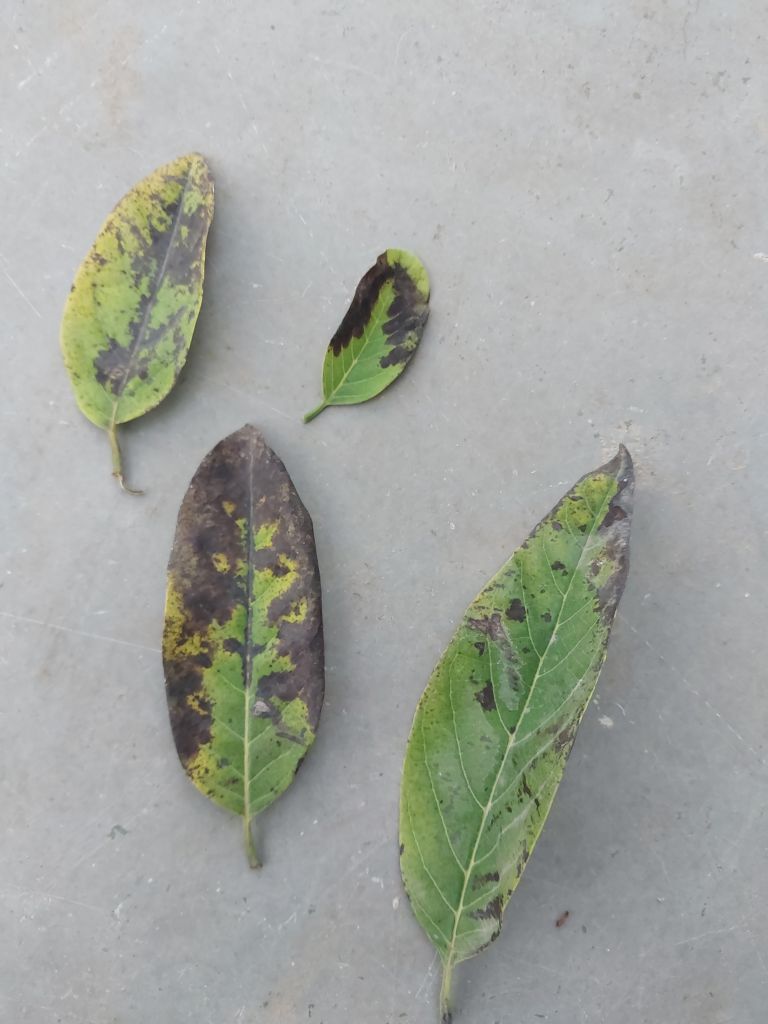
Disease label: Leaf spot on Leaves